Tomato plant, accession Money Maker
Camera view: vertical (180 deg); turntable rotation: 330 degrees
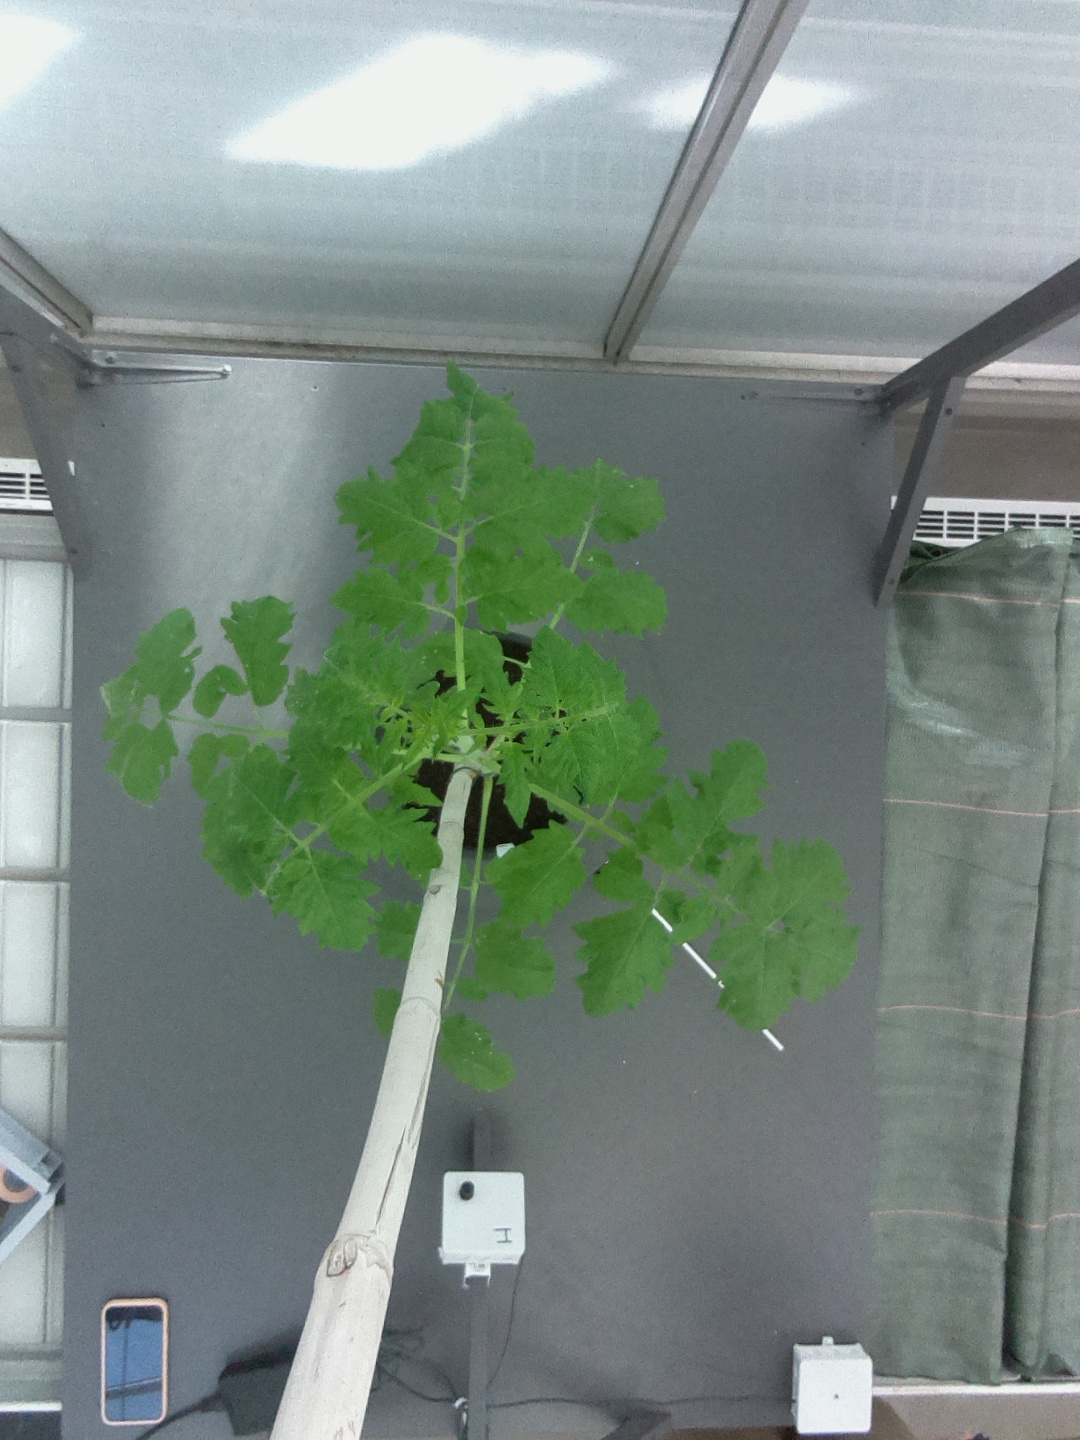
BBCH growth stage 21: 10%-20% Side shoots formed